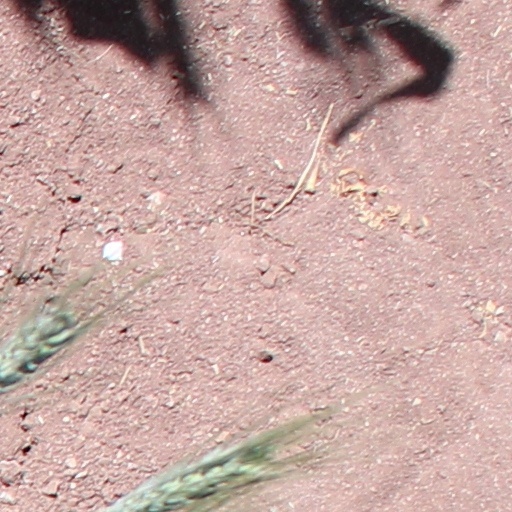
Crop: wheat